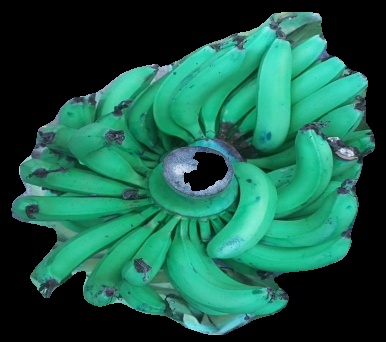
Variety: pachbale
Grade: grade3